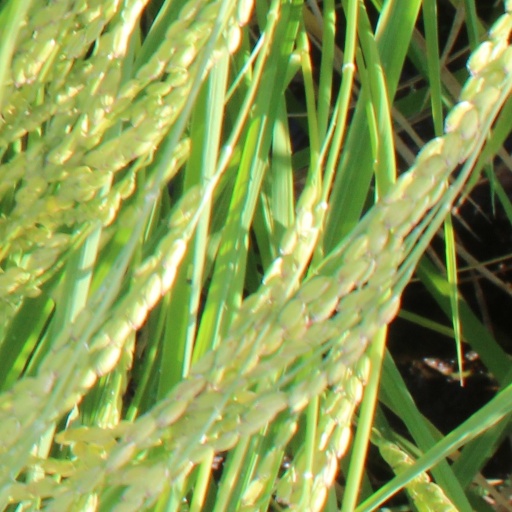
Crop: rice